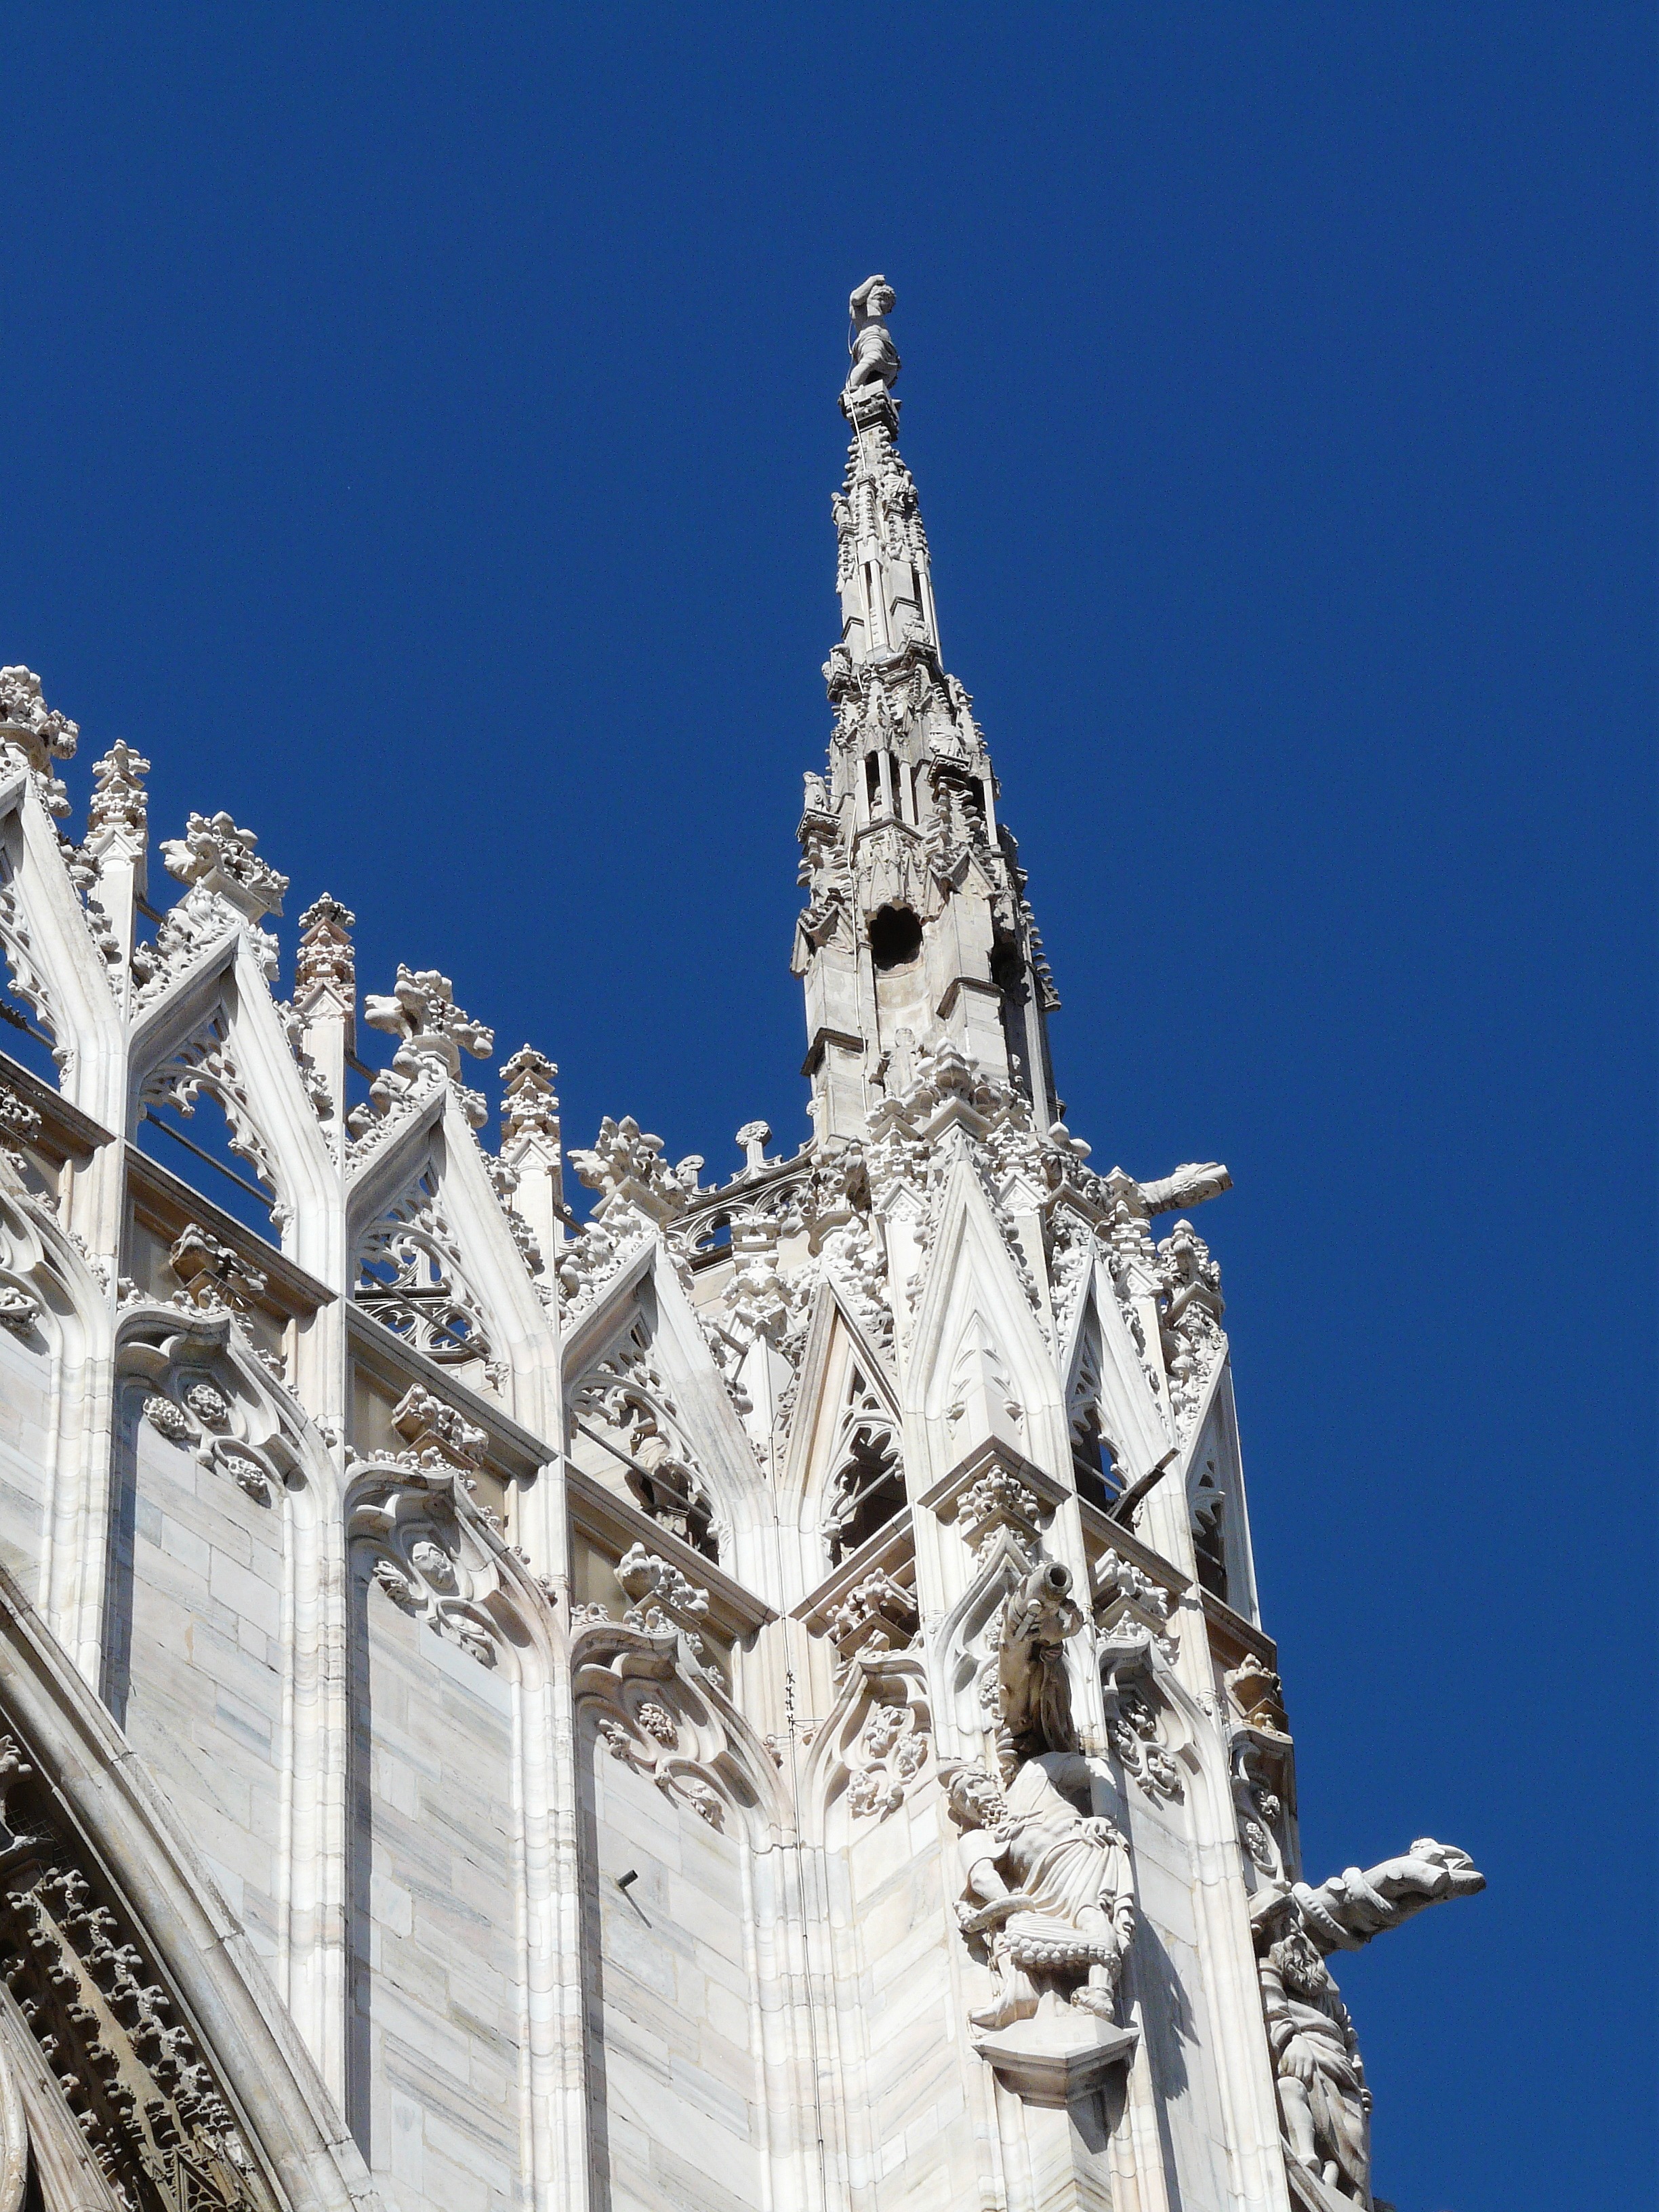
architecture, skyscraper, monument, statue, tower, landmark, facade, cathedral, place of worship, spire, milan